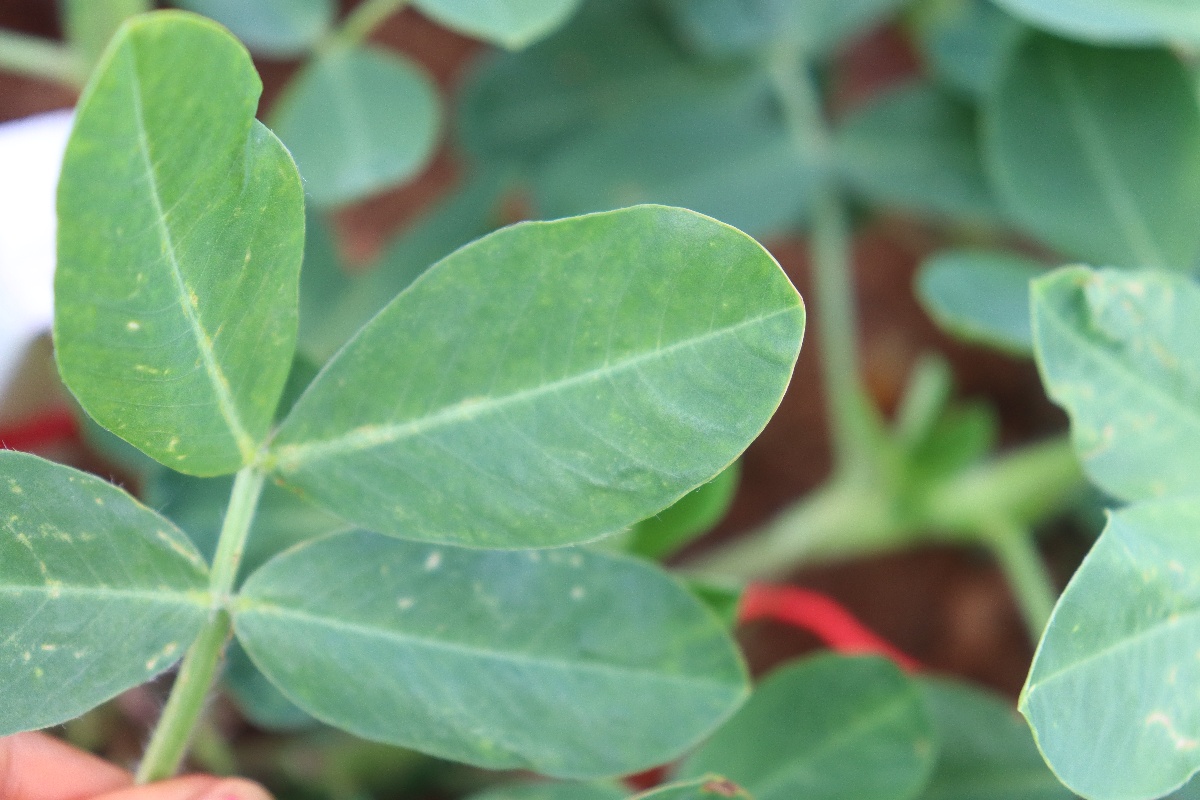
Label: healthy leaf